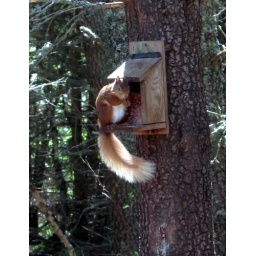
caught it feeding on tree in car park at heather centre, near Boat of Garten